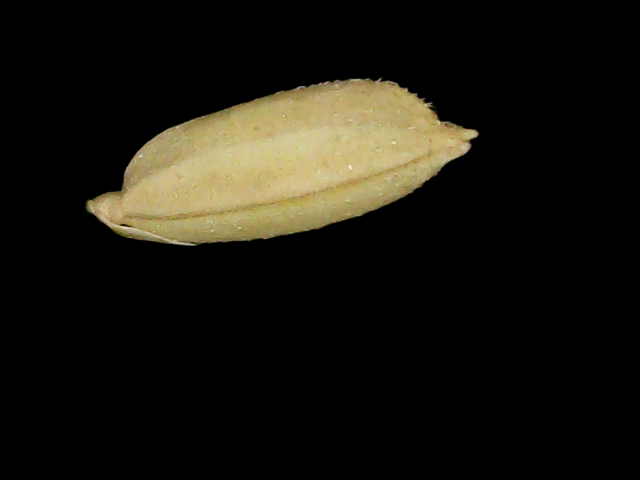
Rice variety: Bd52